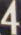
Number: 4